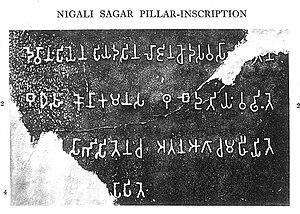
Les édits d'Ashoka sont un ensemble de 33 inscriptions gravées sur les piliers d'Ashoka ainsi que sur des rochers et dans des grottes. Les textes ont été dictés par l'empereur Ashoka et dispersés dans tout le sous-continent indien pendant son règne sur l'Empire Maurya de 269 à 232 av. J.-C. Ces inscriptions sont les plus anciens documents historiques d'Inde que l'on ait pu déchiffrer et les premiers à mentionner le bouddhisme. Les édits s'articulent autour de quelques thèmes récurrents : la conversion d'Ashoka au bouddhisme, la description de ses efforts pour diffuser cette religion, ses préceptes moraux et religieux ainsi que son programme social et de bien-être des animaux. Les inscriptions étaient destinées au peuple et se trouvaient dans des endroits publics. Une description complète est visible dans la liste des édits d'Ashoka.
Rampurva est un site archéologique du district du Champaran occidental, dans l'État indien du Bihar, situé à proximité de la frontière avec le Népal.
Ashoka ou Aśoka est le troisième empereur de la dynastie indienne des Maurya.